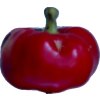
Label: red_pepper